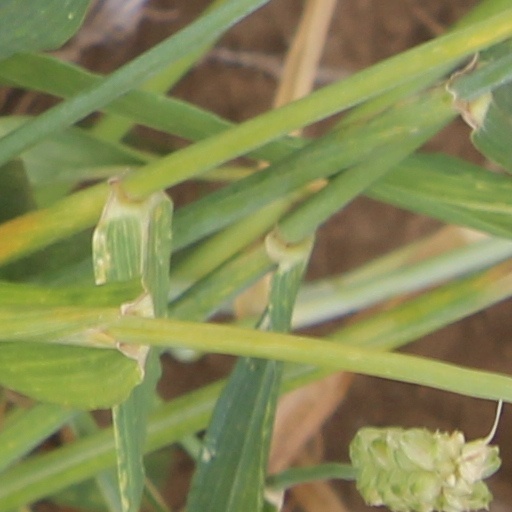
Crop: wheat